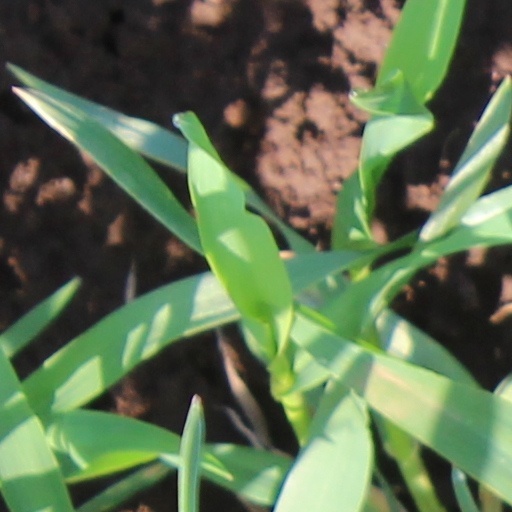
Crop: wheat